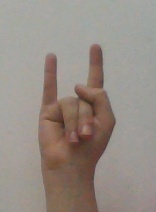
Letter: la